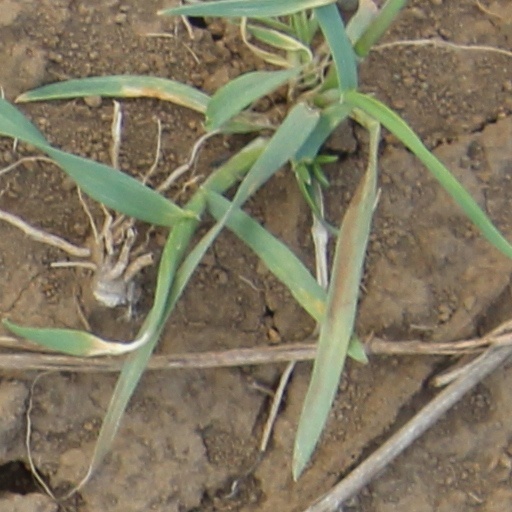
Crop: wheat